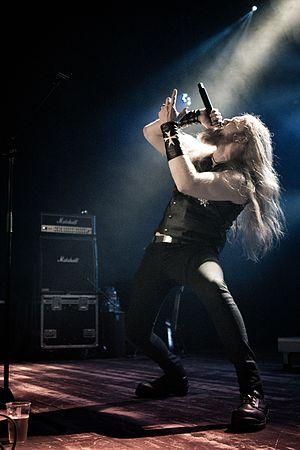
Photo du groupe de unblack Crimson Moonlight prise au festival Elements of Rock 2017.
Crimson Moonlight est un groupe de unblack metal suédois, originaire de Jönköping. Il est formé en 1997 par Gustav Elowson et Petter Stenmarker. Créé dans l'intention de faire du black metal dans la veine primitive, de sortir une démo et de donner un concert avant de se dissoudre, mais la dissolution n'eut jamais lieu. Le groupe continua, et sortit deux EP, un album live, une démo de plus, une compilation et deux albums. Au départ sous contrat avec Rivel Records, ils sont actuellement avec Endtime Productions. Ils font deux tournées aux États-Unis, et sont représentés dans deux documentaires concernant le metal.